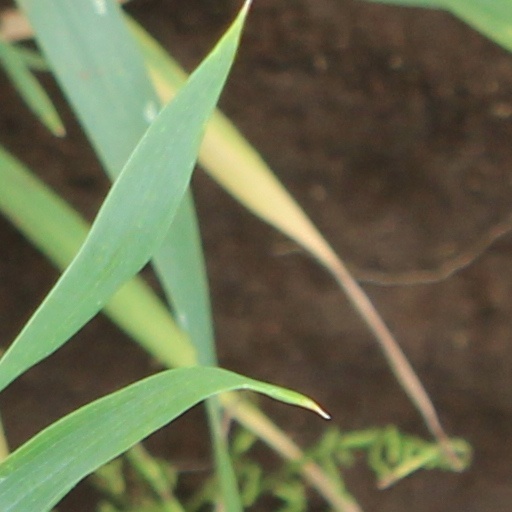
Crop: wheat